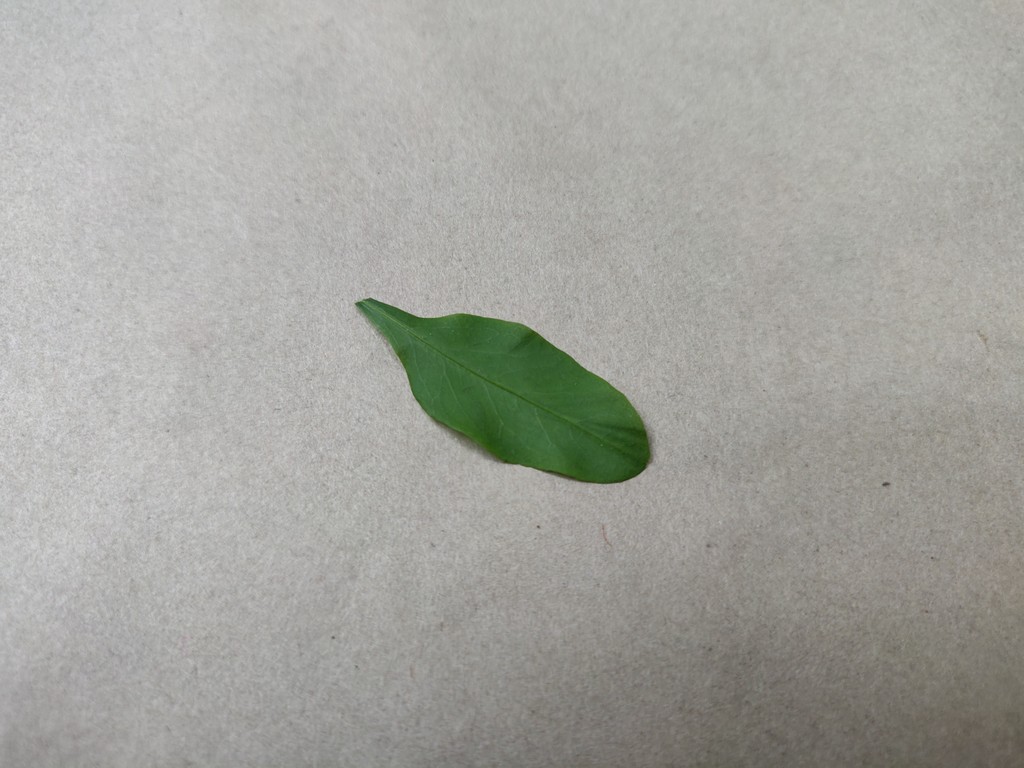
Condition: Healthy
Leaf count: single
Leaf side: front